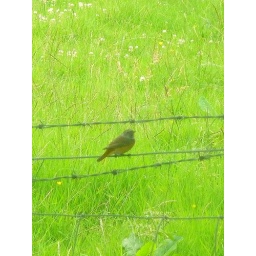
This is a male Redstart (&amp;quot;Phoenicurus phoenicurus&amp;quot;) on a fence on Kintyre, Scotland, near the West Loch Tarbert.